Vacheron Constantin

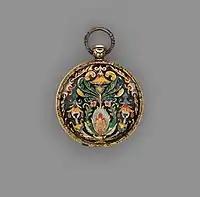

In 2015, during the manufacturer's 260th anniversary, Vacheron Constantin revealed the world's most complicated mechanical watch, named Reference 57260. The pocket watch took three watchmakers eight years to build the 57-complication pocket watch at the request of a client. Vacheron Constantin would not disclose the exact price of this watch but did confirm that it was between 8 million and 20 million US dollars.